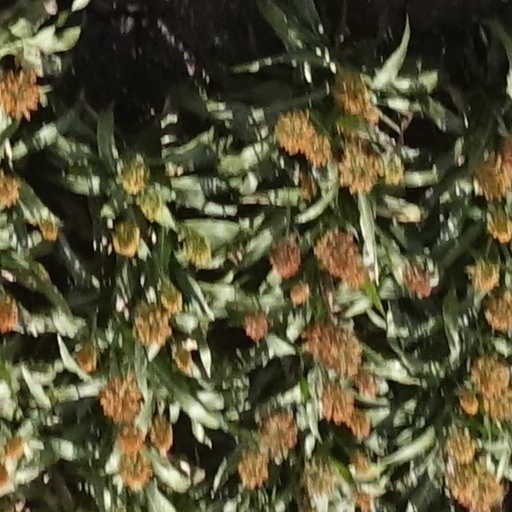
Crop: sorghum